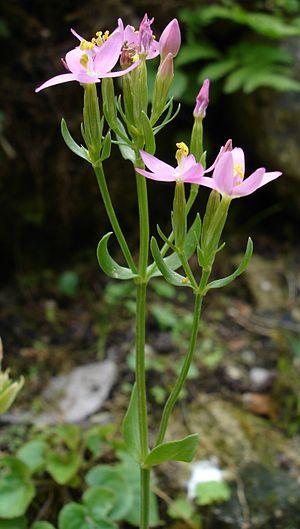
La Petite-centaurée commune ou Petite-centaurée rouge, Érythrée est une plante herbacée annuelle ou bisannuelle de la famille des Gentianacées.